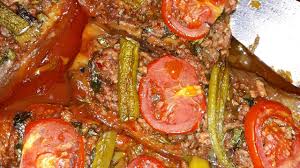
Yemek: karniyarik